Anammox

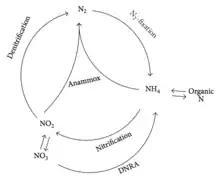
Figure 2. The biological nitrogen cycle, with dissimilatory nitrate reduction to ammonium

In 1932, it was reported that dinitrogen gas was generated via an unknown mechanism during fermentation in the sediments of Lake Mendota, Wisconsin, USA. In 1965, F. A. Richards noticed that most of the ammonium that should be produced during the anaerobic remineralization of organic matter was unaccounted for. As there was no known biological pathway for this transformation, biological anaerobic oxidation of ammonium received little further attention.